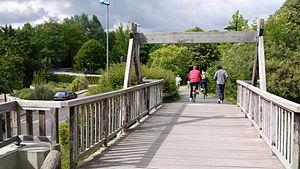
La Coulée verte (aménagement de 14 km pour les piétons et les cyclistes) à Fontenay aux Roses (France)
La promenade départementale des Vallons-de-la-Bièvre, appelée à l'origine et toujours surnommée « Coulée verte du sud parisien », est un parc linéaire situé au-dessus ou à côté des voies du TGV atlantique entre le boulevard périphérique de Paris et Massy. Cette emprise, occupée aujourd'hui par le TGV, avait été initialement réservée pour la ligne de chemin de fer de Paris à Chartres par Gallardon, jamais achevée, puis pour le prolongement de l'autoroute A10 vers Paris, qui a été abandonné.